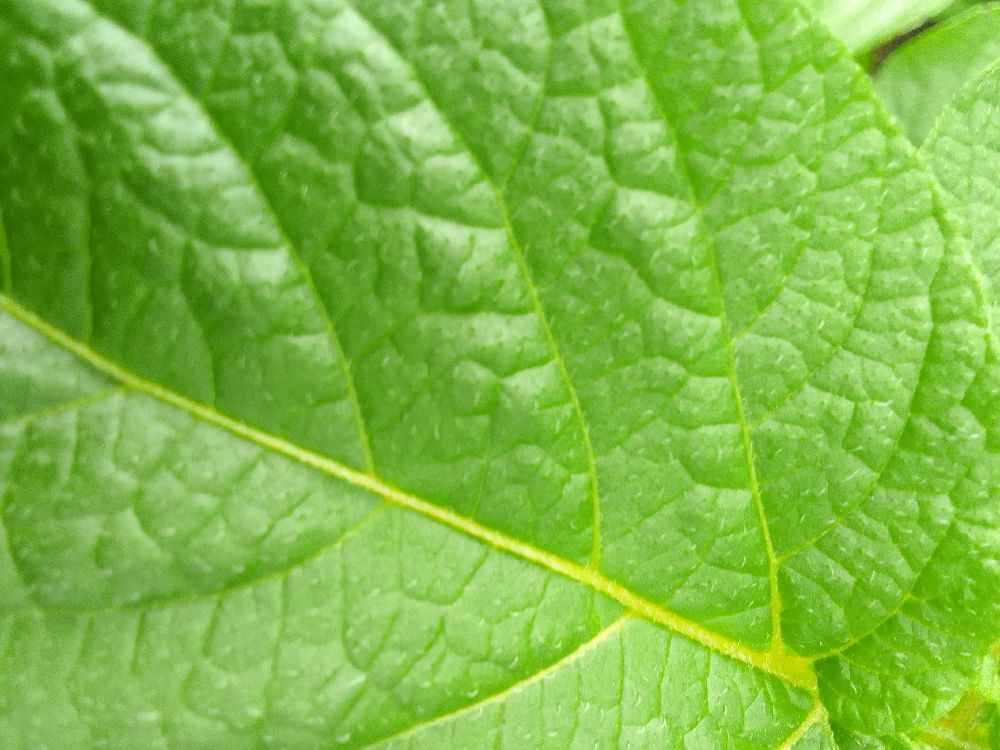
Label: Healthy